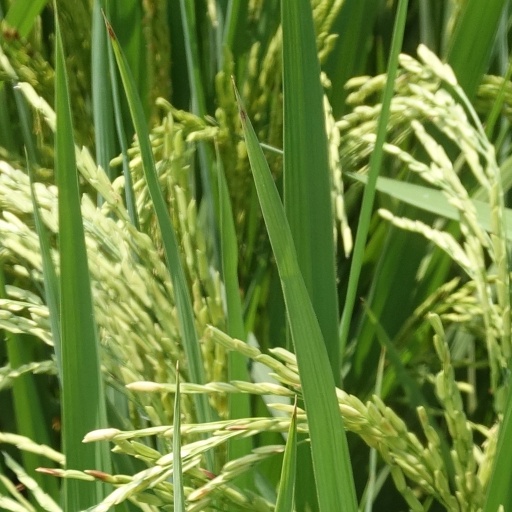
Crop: rice